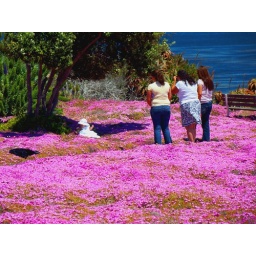
How cute ... caught this family taking pictures of their baby in a field of flowers.